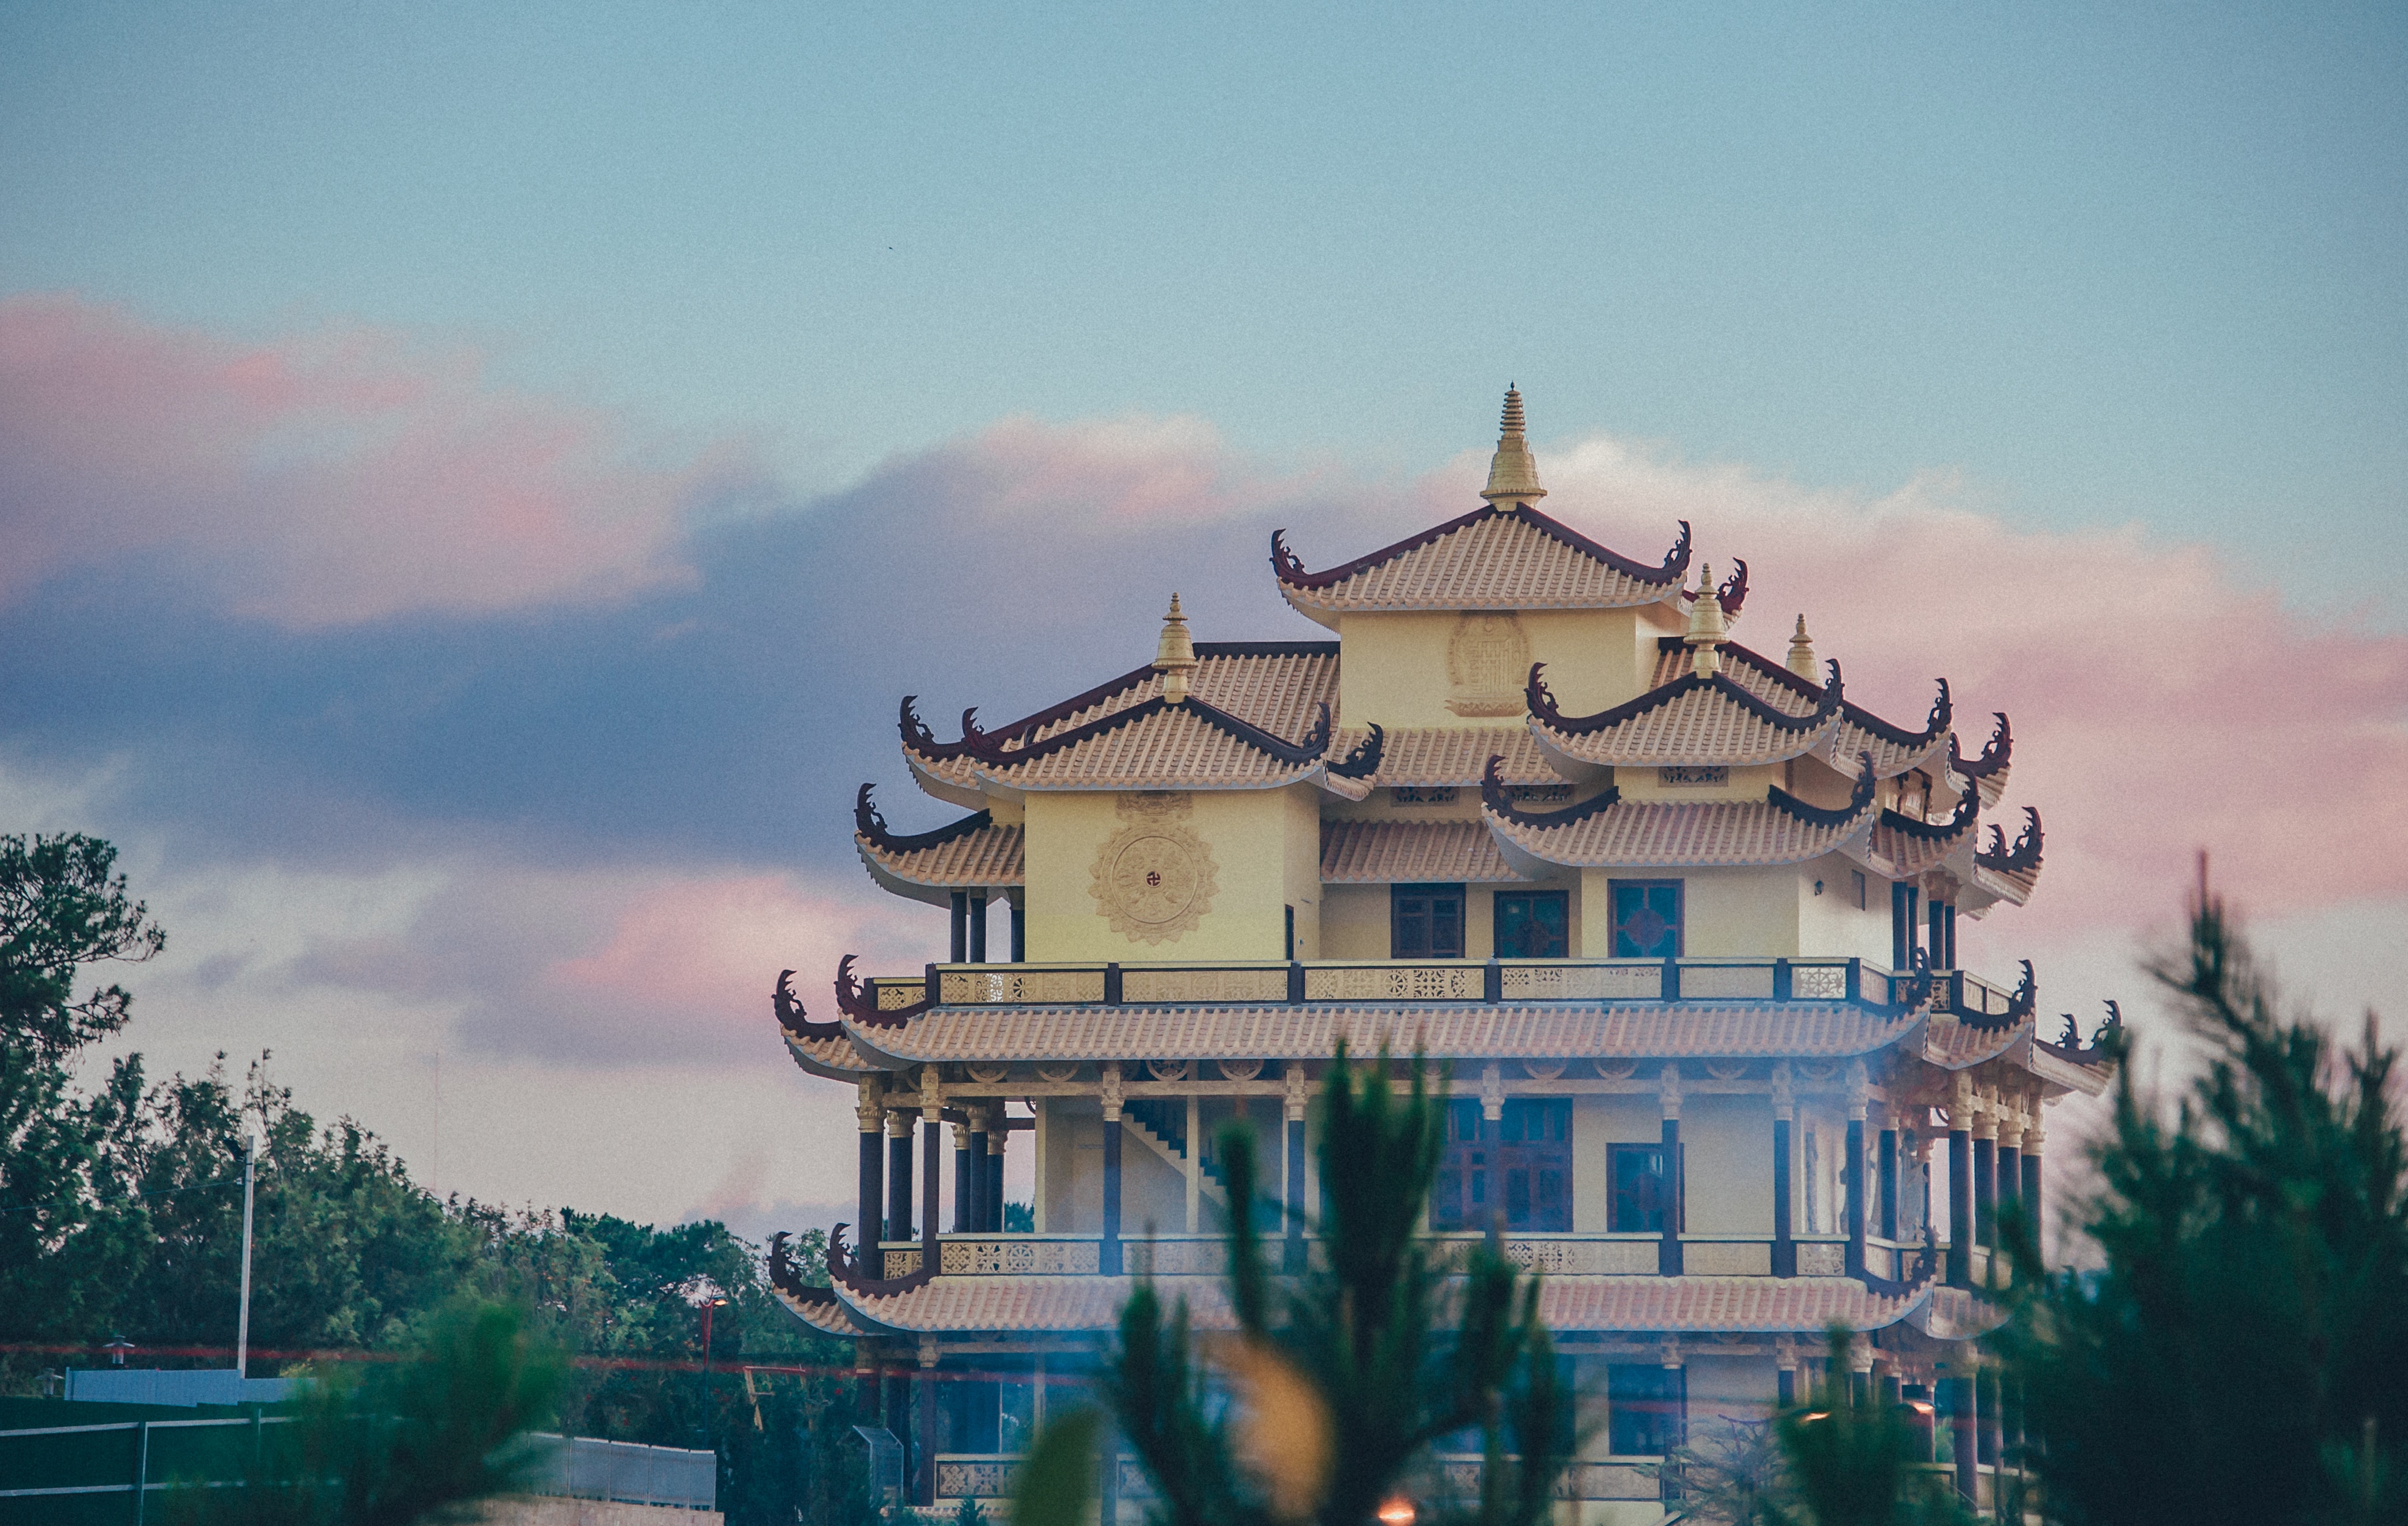
sky, architecture, landmark, house, chinese architecture, building, morning, tree, cloud, home, roof, estate, mansion, photography, city, landscape, plant, facade, tourist attraction, tourism